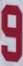
Number: 9